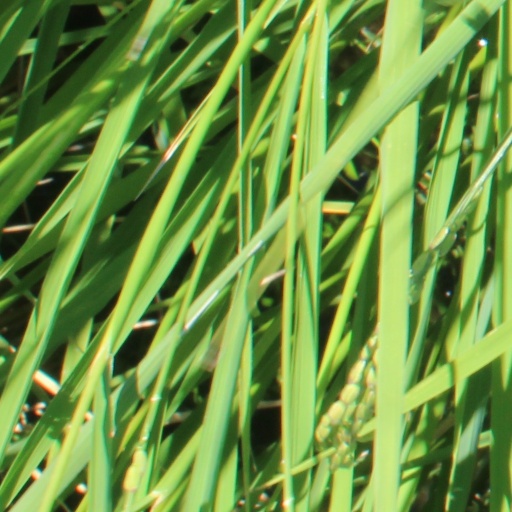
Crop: rice